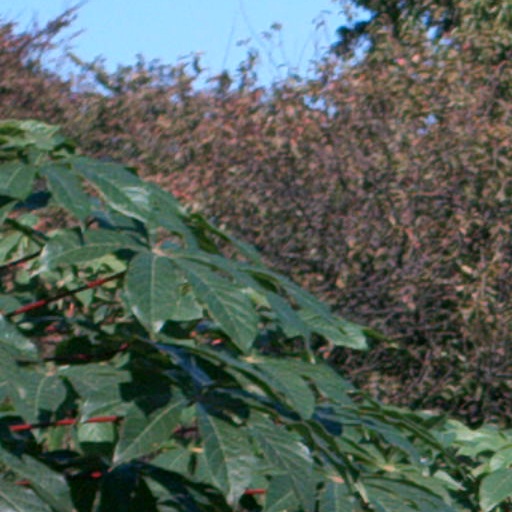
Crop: cassava